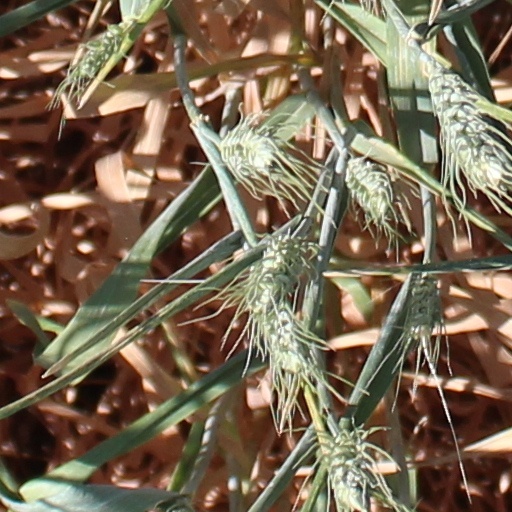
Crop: wheat